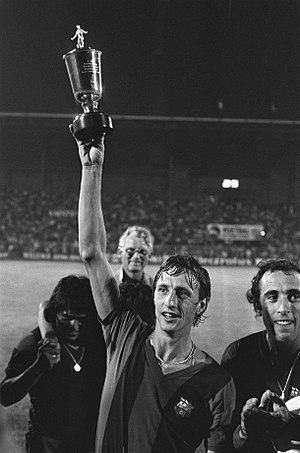
Cet article recense les joueurs du FC Barcelone ayant au moins fait une apparition en match officiel avec l'équipe première par ordre chronologique et alphabétique. Un total de 958 joueurs ont joué au moins un match officiel avec le Barça entre 1899 et mars 2018.
La section football du FC Barcelone est un club de football espagnol fondé en 1899, basé à Barcelone et qui évolue dans le championnat d'Espagne de football.
Hendrik Johannes Cruijff, dit Johan Cruyff ou Johan Cruijff, né le 25 avril 1947 à Amsterdam et mort le 24 mars 2016 à Barcelone, est un footballeur international néerlandais, qui évoluait au poste d'attaquant, avant de devenir entraîneur.
Le Ballon d'or 1973 récompensant le meilleur footballeur européen évoluant en Europe a été attribué le 25 décembre 1973 au néerlandais Johan Cruijff.